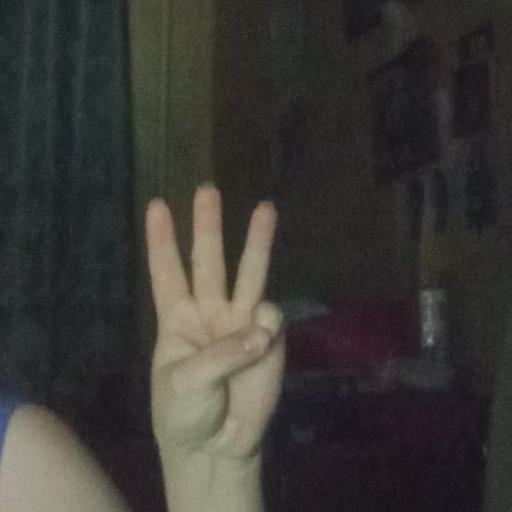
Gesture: three